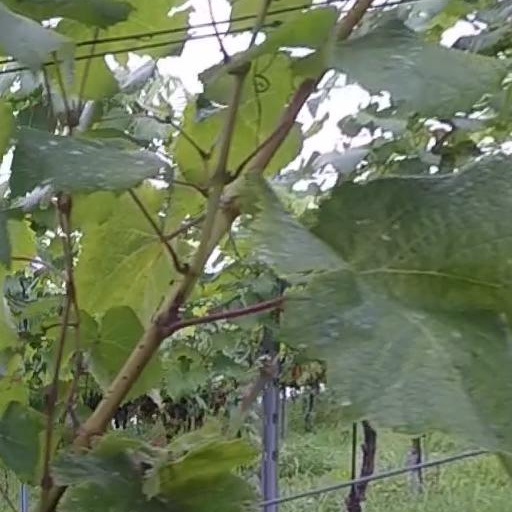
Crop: grape